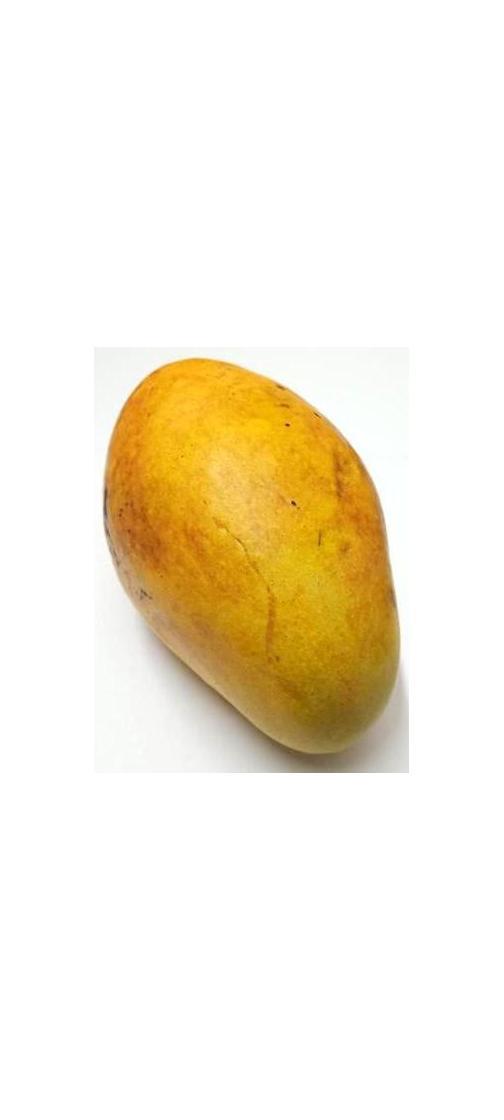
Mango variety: Bari-11